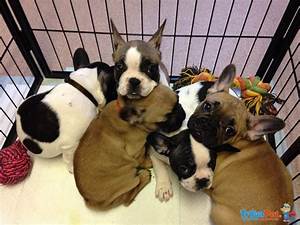
Label: dog